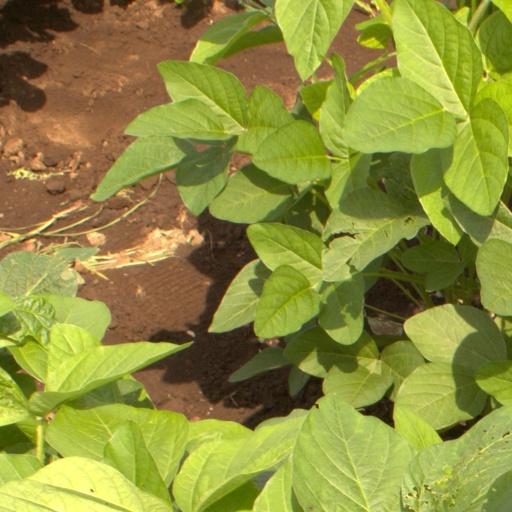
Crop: soybean